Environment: real
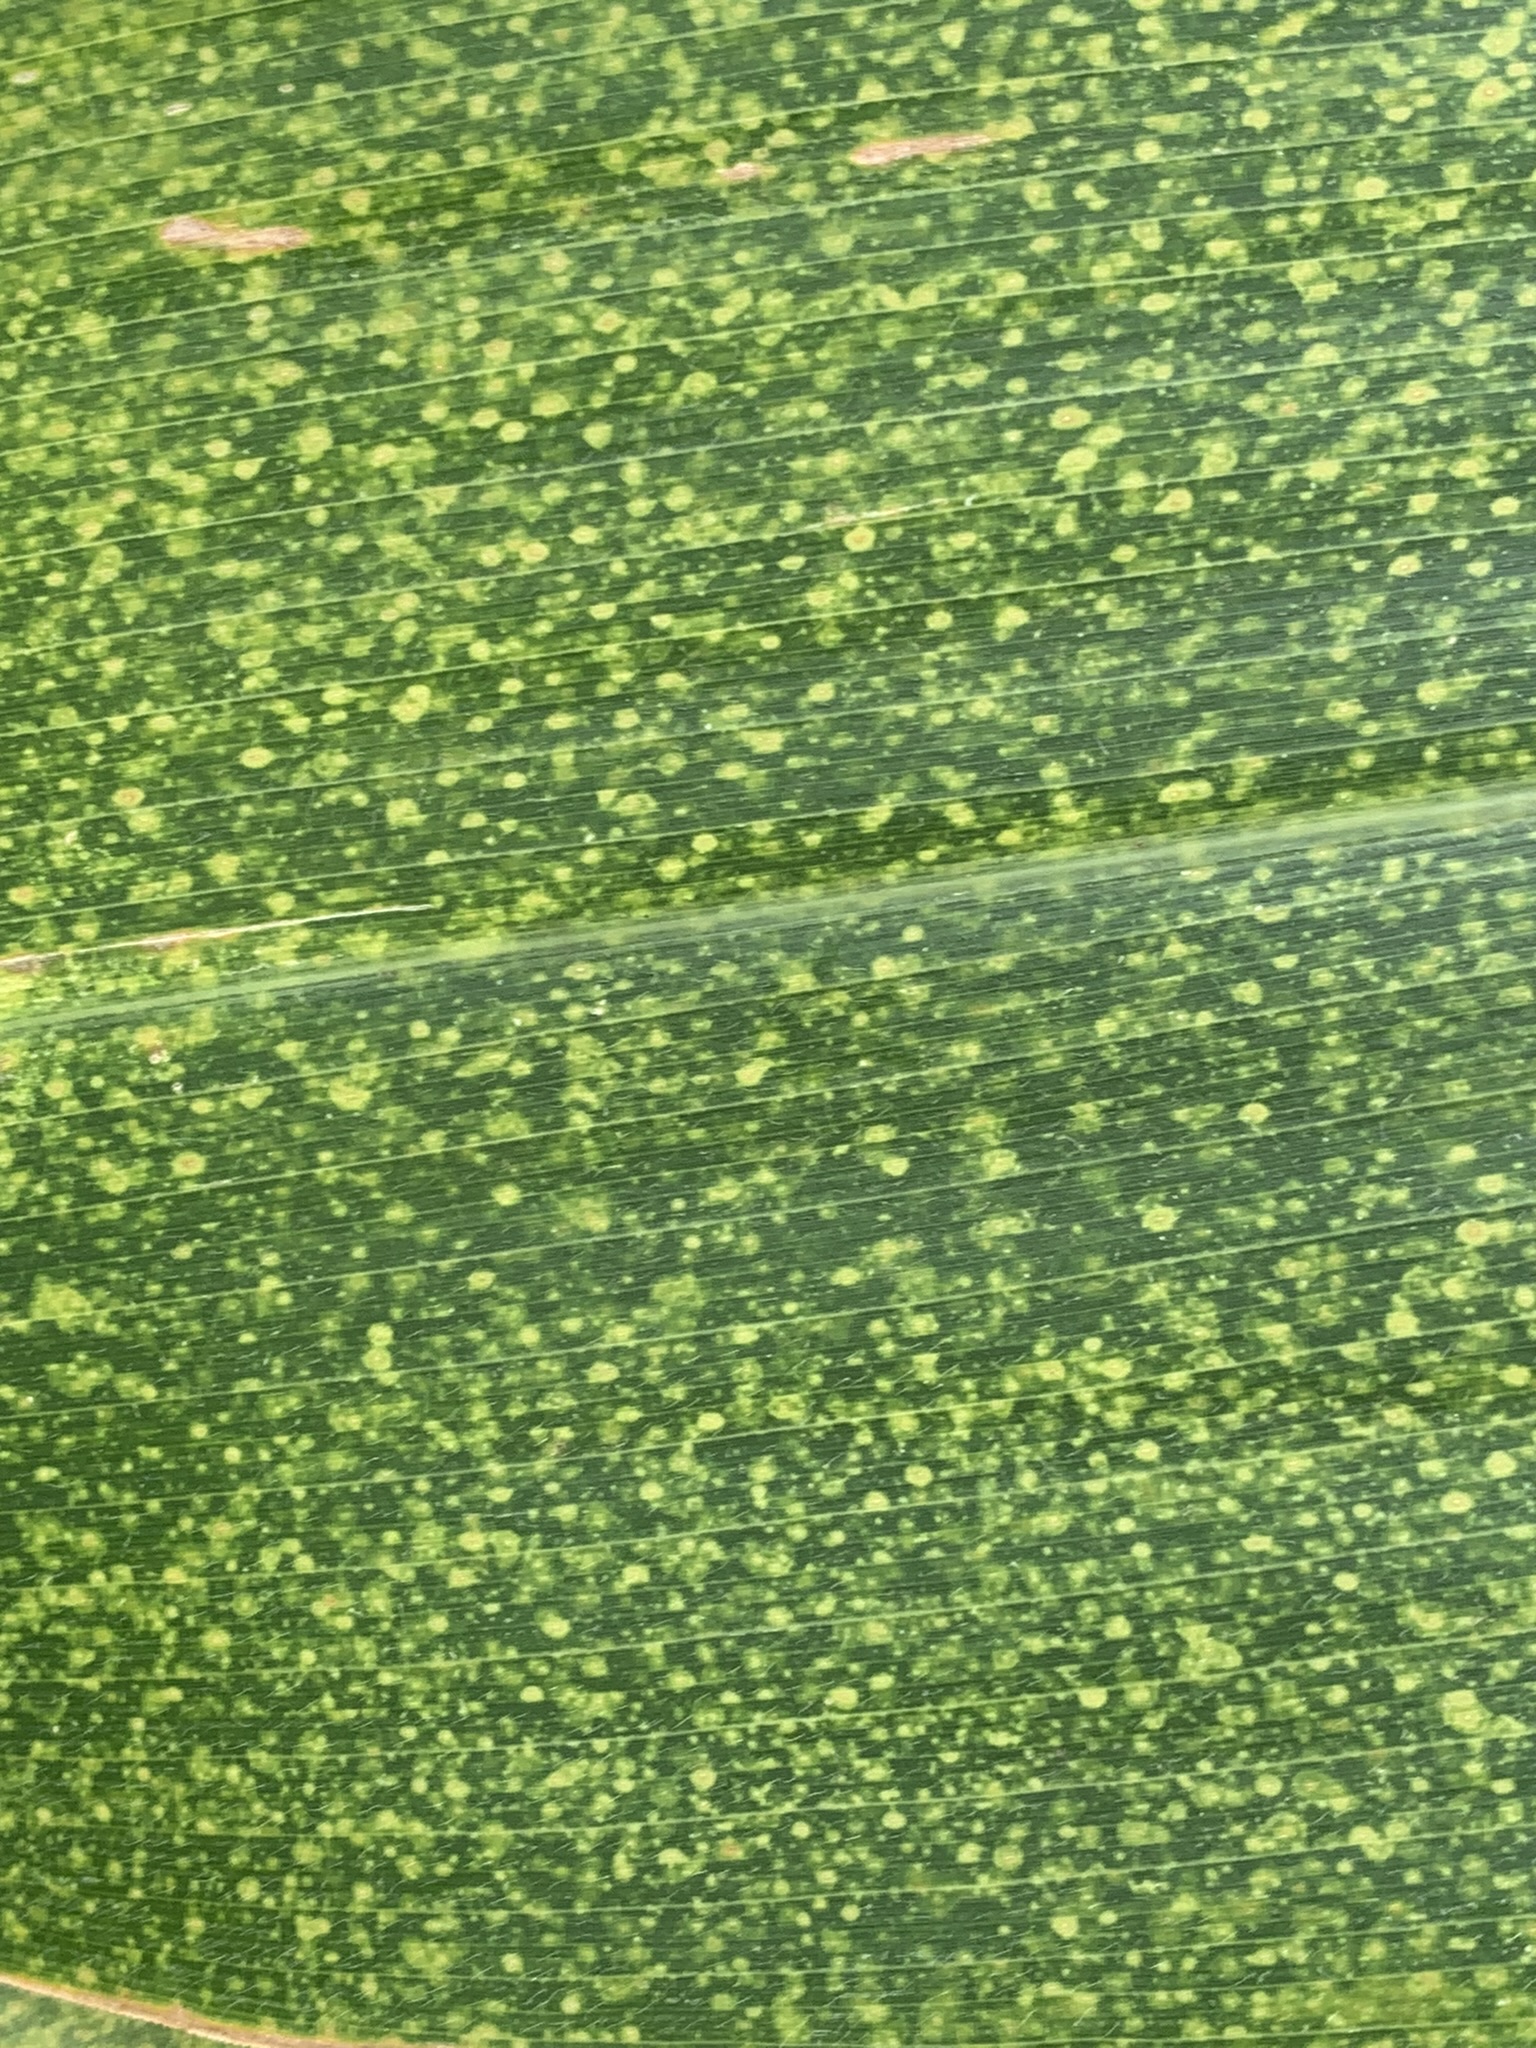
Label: lethal_necrosis